Ring system

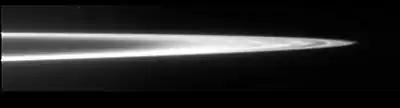
A "Galileo" image of Jupiter's main ring.

A ring around Haumea, a dwarf planet and resonant Kuiper belt member, was revealed by a stellar occultation observed on 21 January 2017. This makes it the first trans-Neptunian object found to have a ring system. The ring has a radius of about , a width of ≈ and an opacity of 0.5. The ring plane coincides with Haumea's equator and the orbit of its larger, outer moon Hi’iaka (which has a semimajor axis of ≈). The ring is close to the 3:1 resonance with Haumea's rotation, which is located at a radius of . It is well within Haumea's Roche limit, which would lie at a radius of about if Haumea were spherical (being nonspherical pushes the limit out farther).